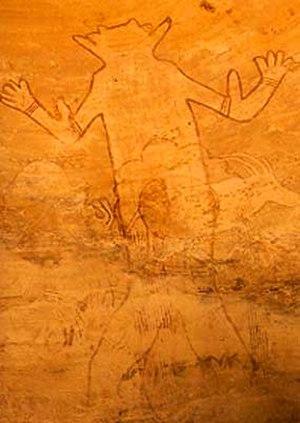
Martien du Tassili.
Dragon Ball Z : La Menace de Namek est un film d'animation japonais réalisé par Mitsuo Ashimoto, sorti 1991.
Si les premières manifestations discrètes de l'art préhistorique datent de la fin du Paléolithique moyen, celui-ci ne prend une réelle ampleur qu'au début du Paléolithique supérieur avec l'Aurignacien qui marque la première manifestation de l'art figuratif. Il est alors très diversifié dans ses thématiques, ses techniques et ses supports. Il inclut des représentations figuratives animales, des représentations anthropomorphes souvent schématiques, ainsi que de très nombreux signes. L'art préhistorique se développe ensuite durant le Gravettien, le Solutréen, puis le Magdalénien, souvent considéré comme l'apogée de l'art paléolithique.